Paul Jobert

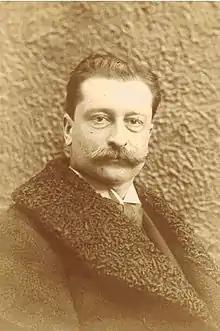

Paul Jobert (19 August 1863 – 24 March 1942) was a French painter. His work was part of the painting event in the art competition at the 1928 Summer Olympics.